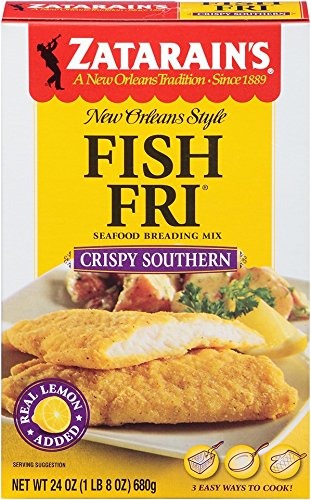
Item Name: Zatarain's Seasoned Fish Fry, Crispy Southern Style - 24 Ounce Box
Value: 24.0
Unit: Ounce

Price: 4.62